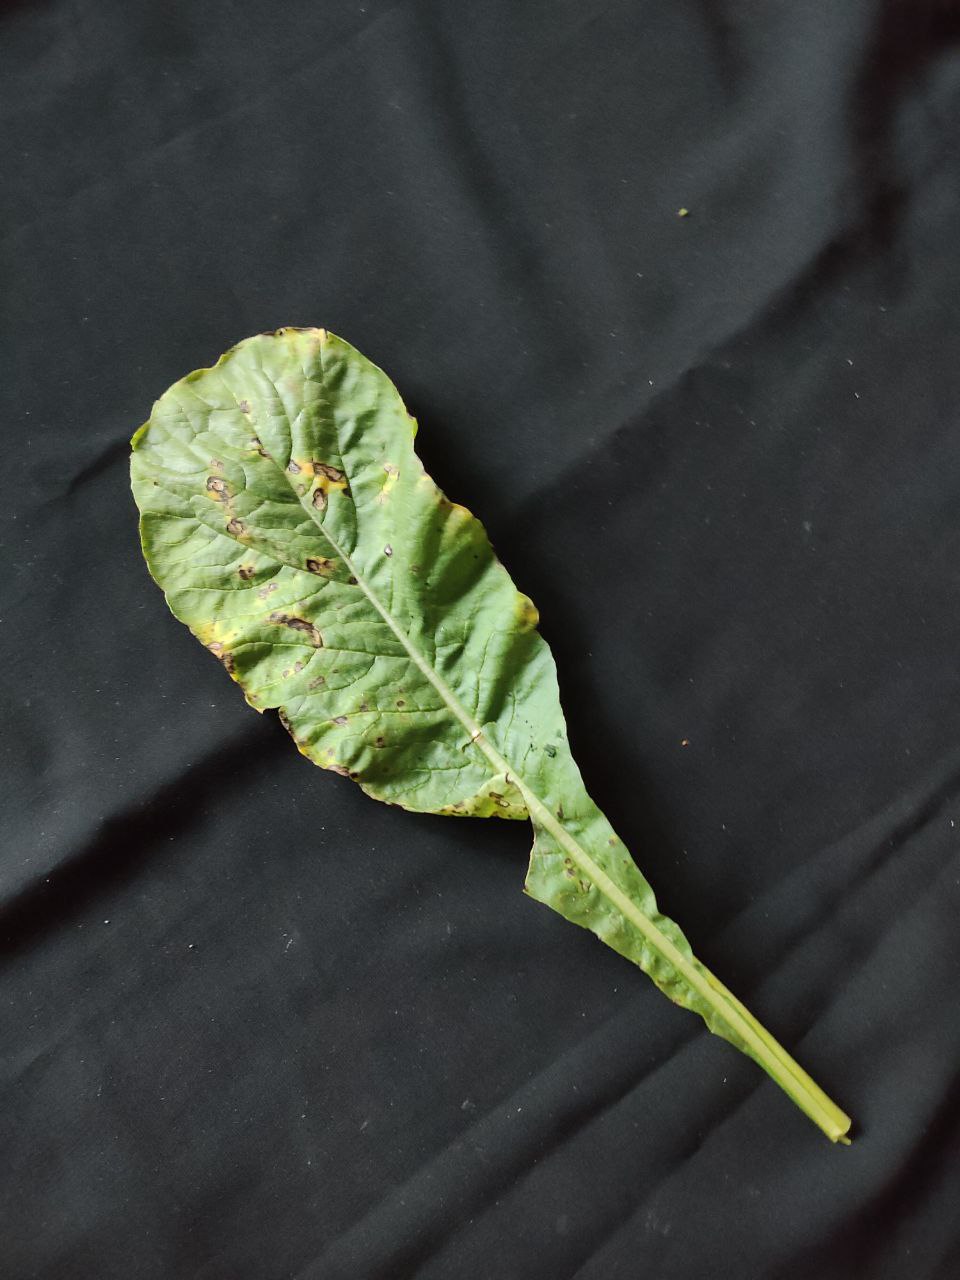
Label: Black leaf spot